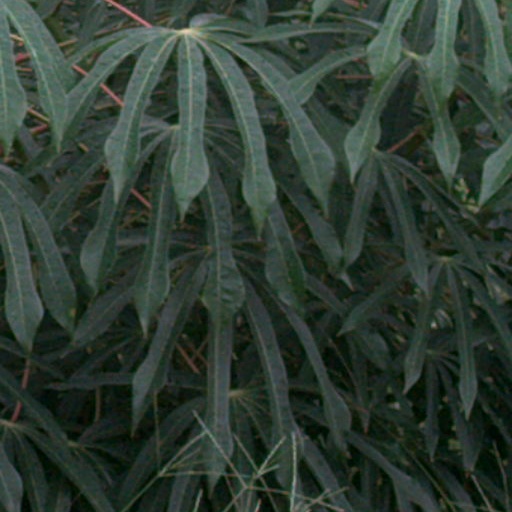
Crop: cassava